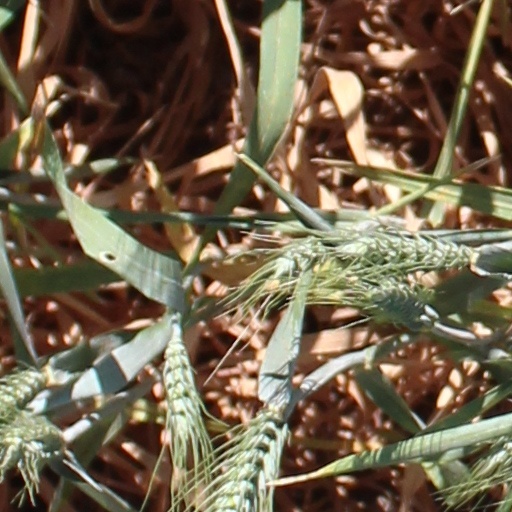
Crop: wheat